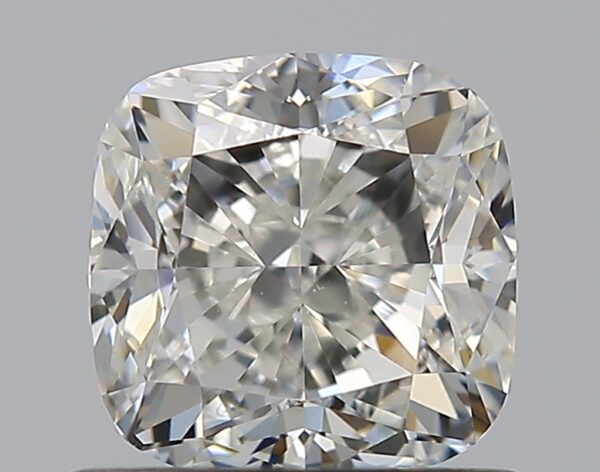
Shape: cushion
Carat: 1
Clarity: VS2
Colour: H
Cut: VG
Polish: EX
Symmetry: EX
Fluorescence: N
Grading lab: GIA
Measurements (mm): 5.42 x 5.39 x 3.86